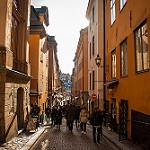
Label: street